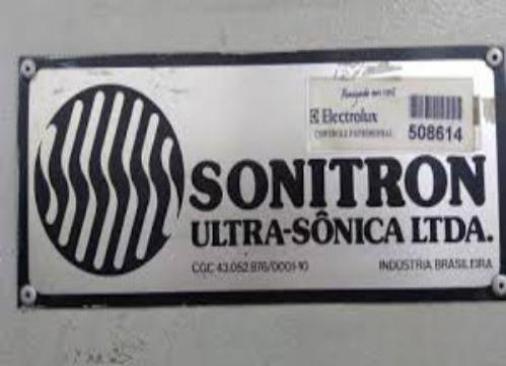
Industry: Electronic